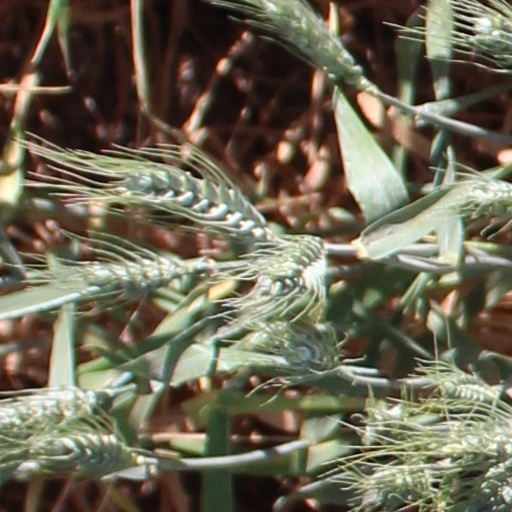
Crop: wheat